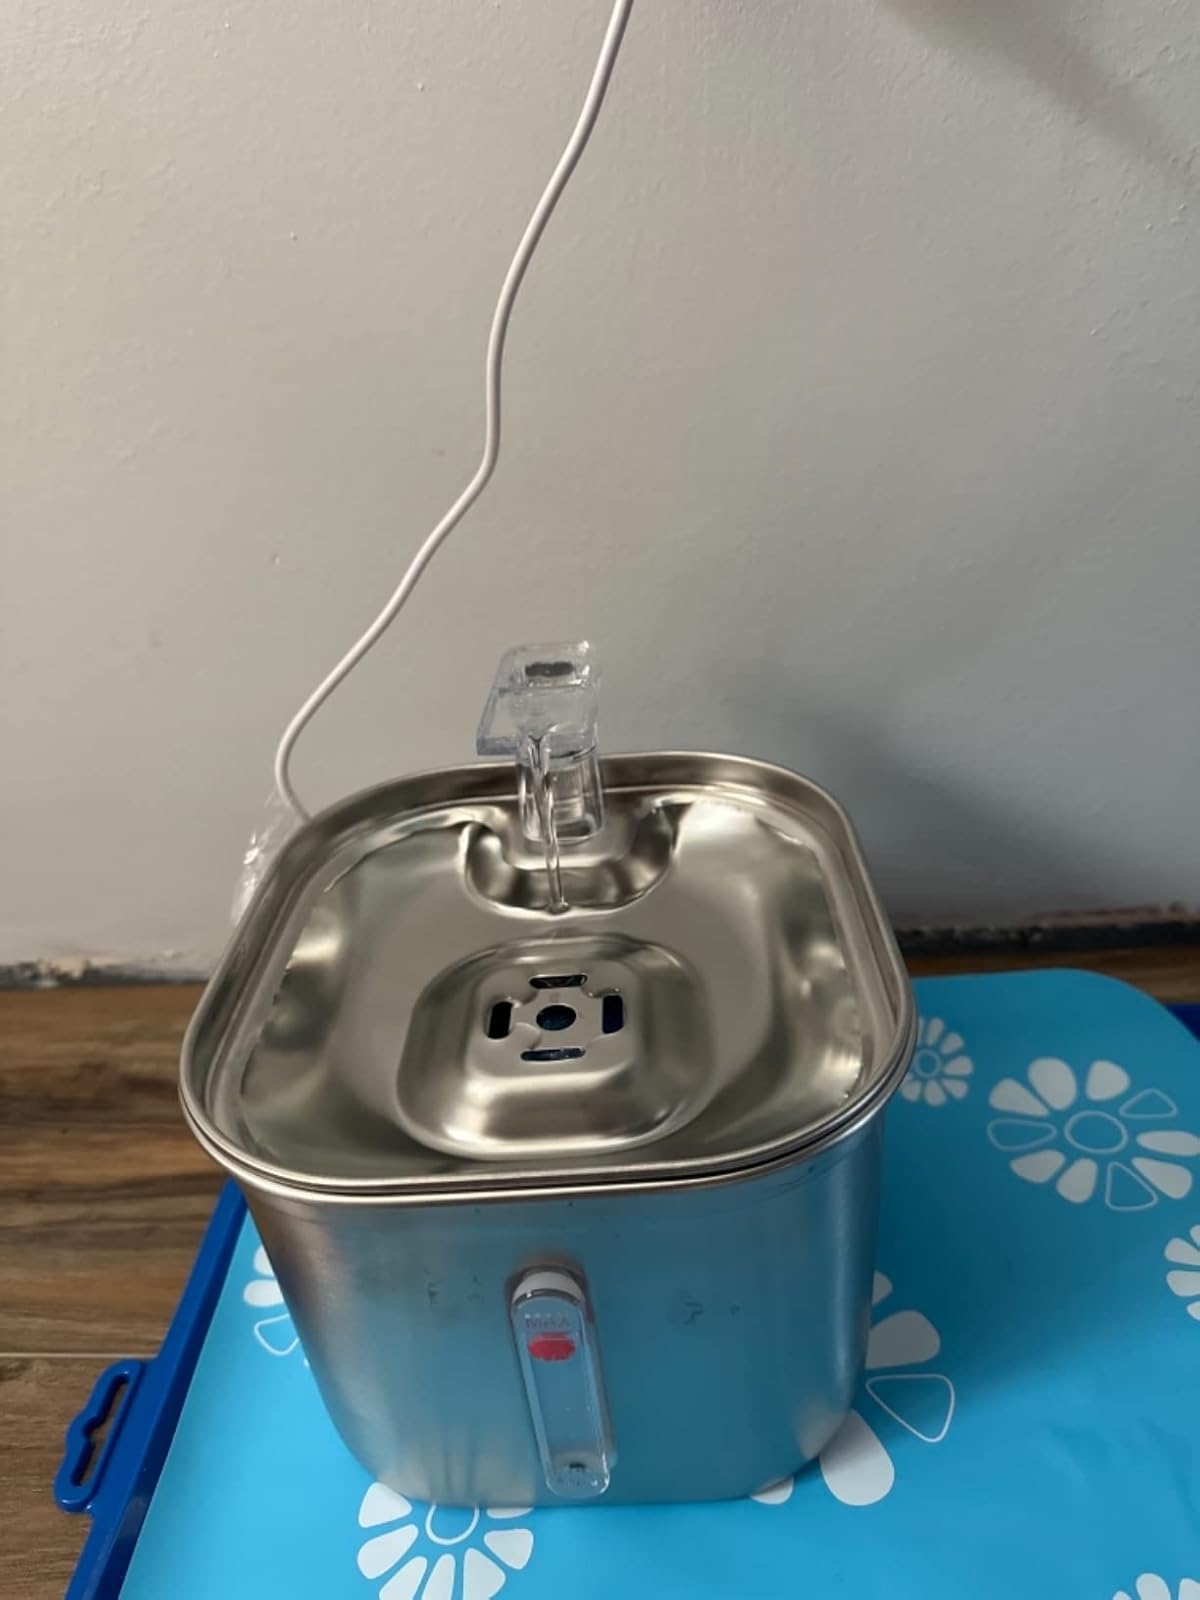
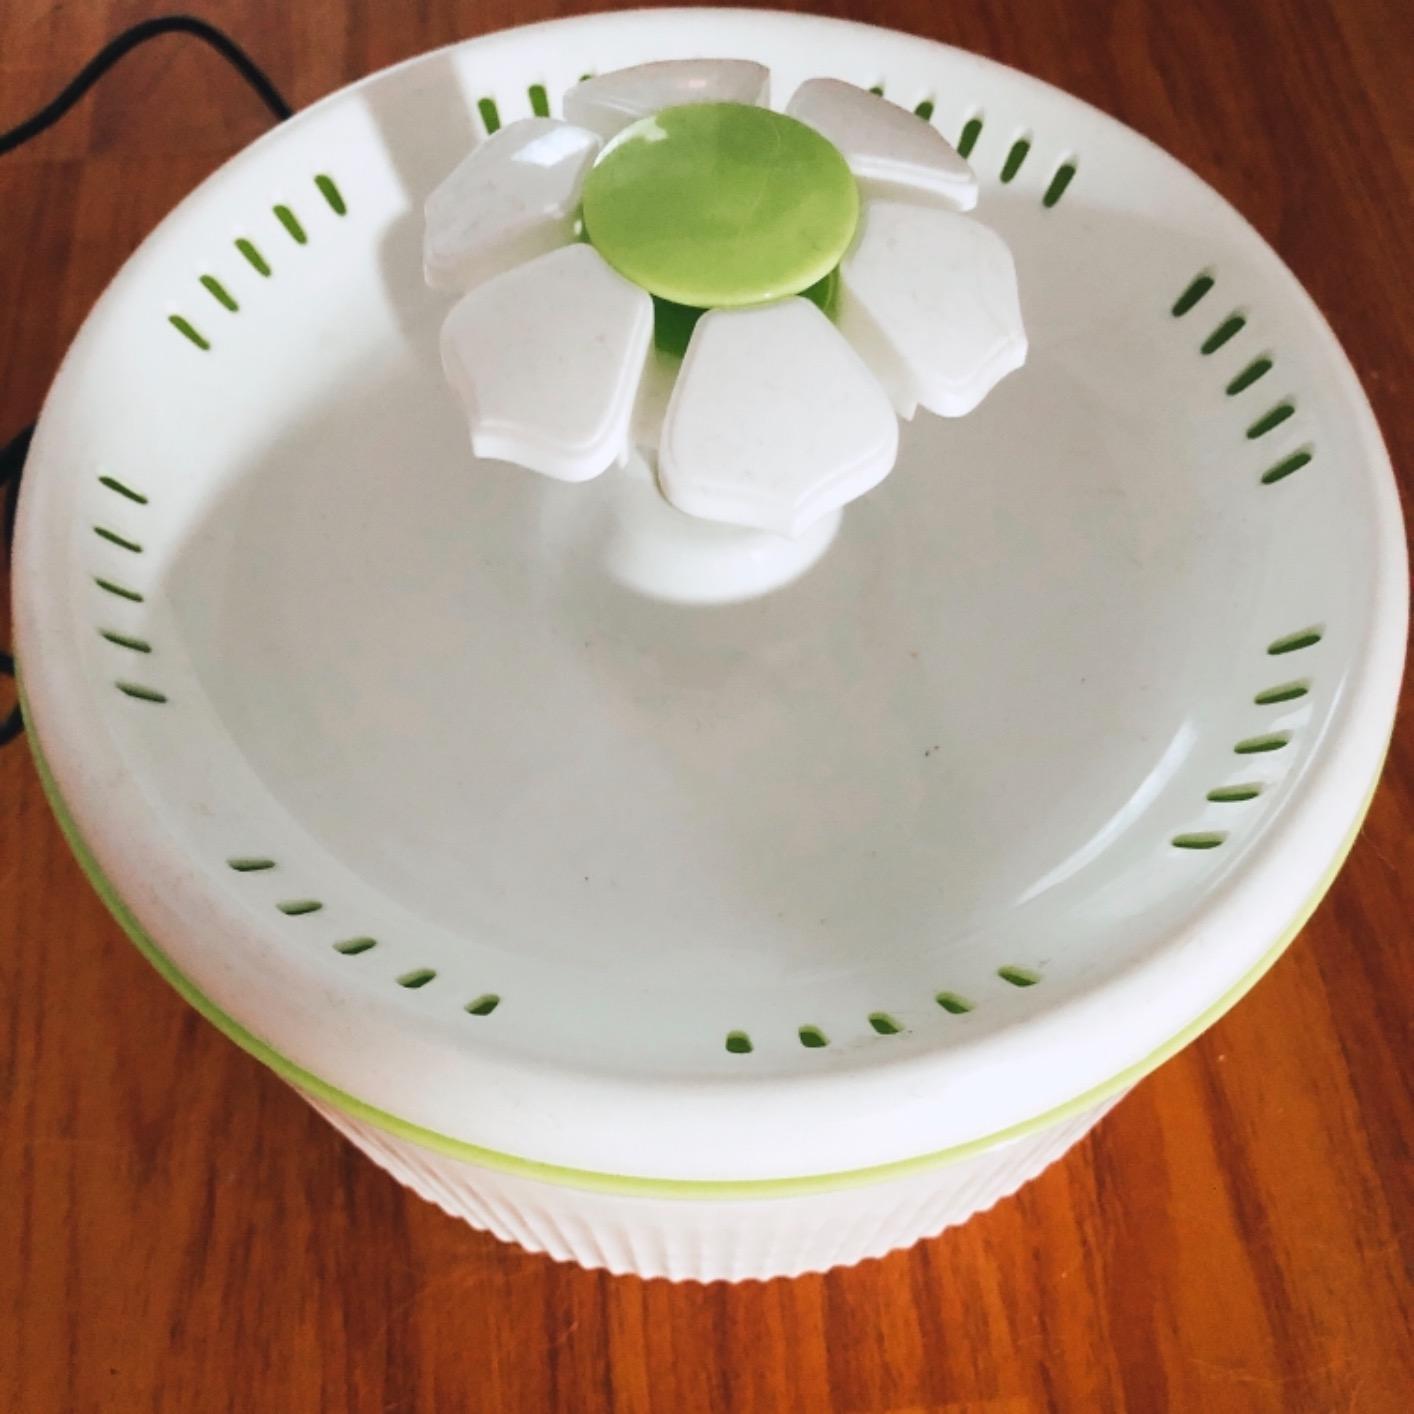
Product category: items_bowl
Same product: no